Aleksandr Shchanitsyn

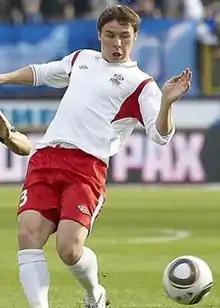

Aleksandr Yevgenyevich Shchanitsin (born 2 December 1984) is a Russian former professional footballer.